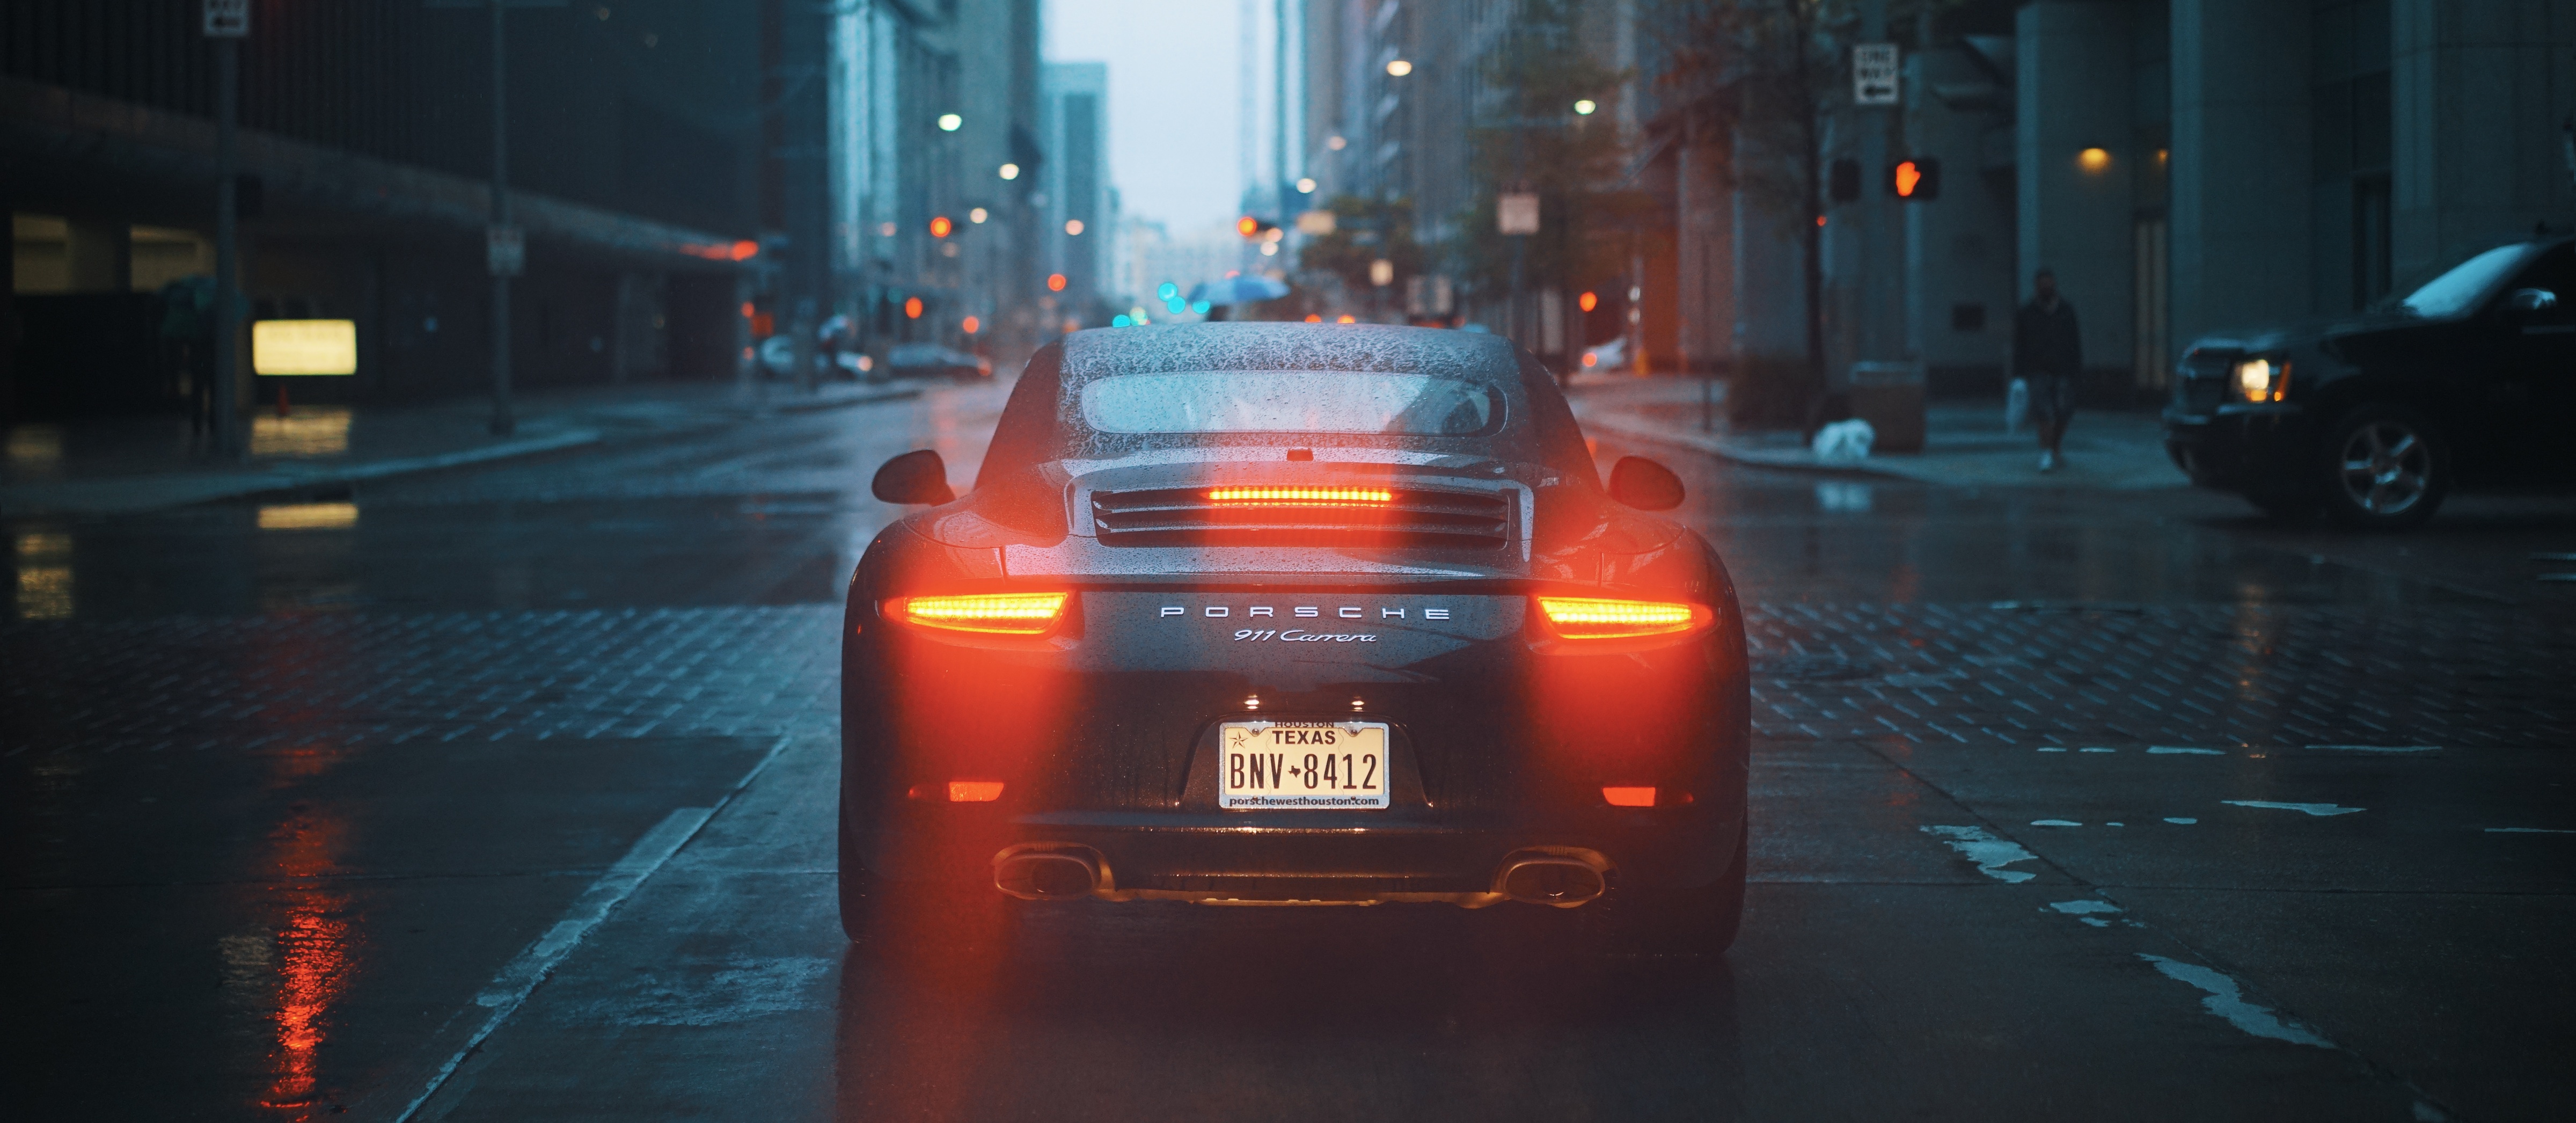
light, traffic, street, car, night, urban, vehicle, darkness, sports car, supercar, porsche, screenshot, automobile make, luxury vehicle